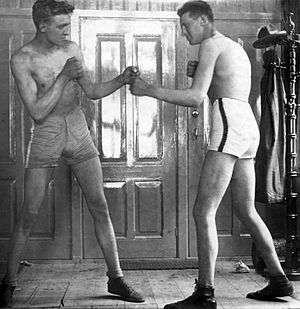
Karel Miljon
Karel Miljon (t.v.) i 1924
Karel Leendert Miljon var en nederlandsk bokser, der boksede i letsværvægt.